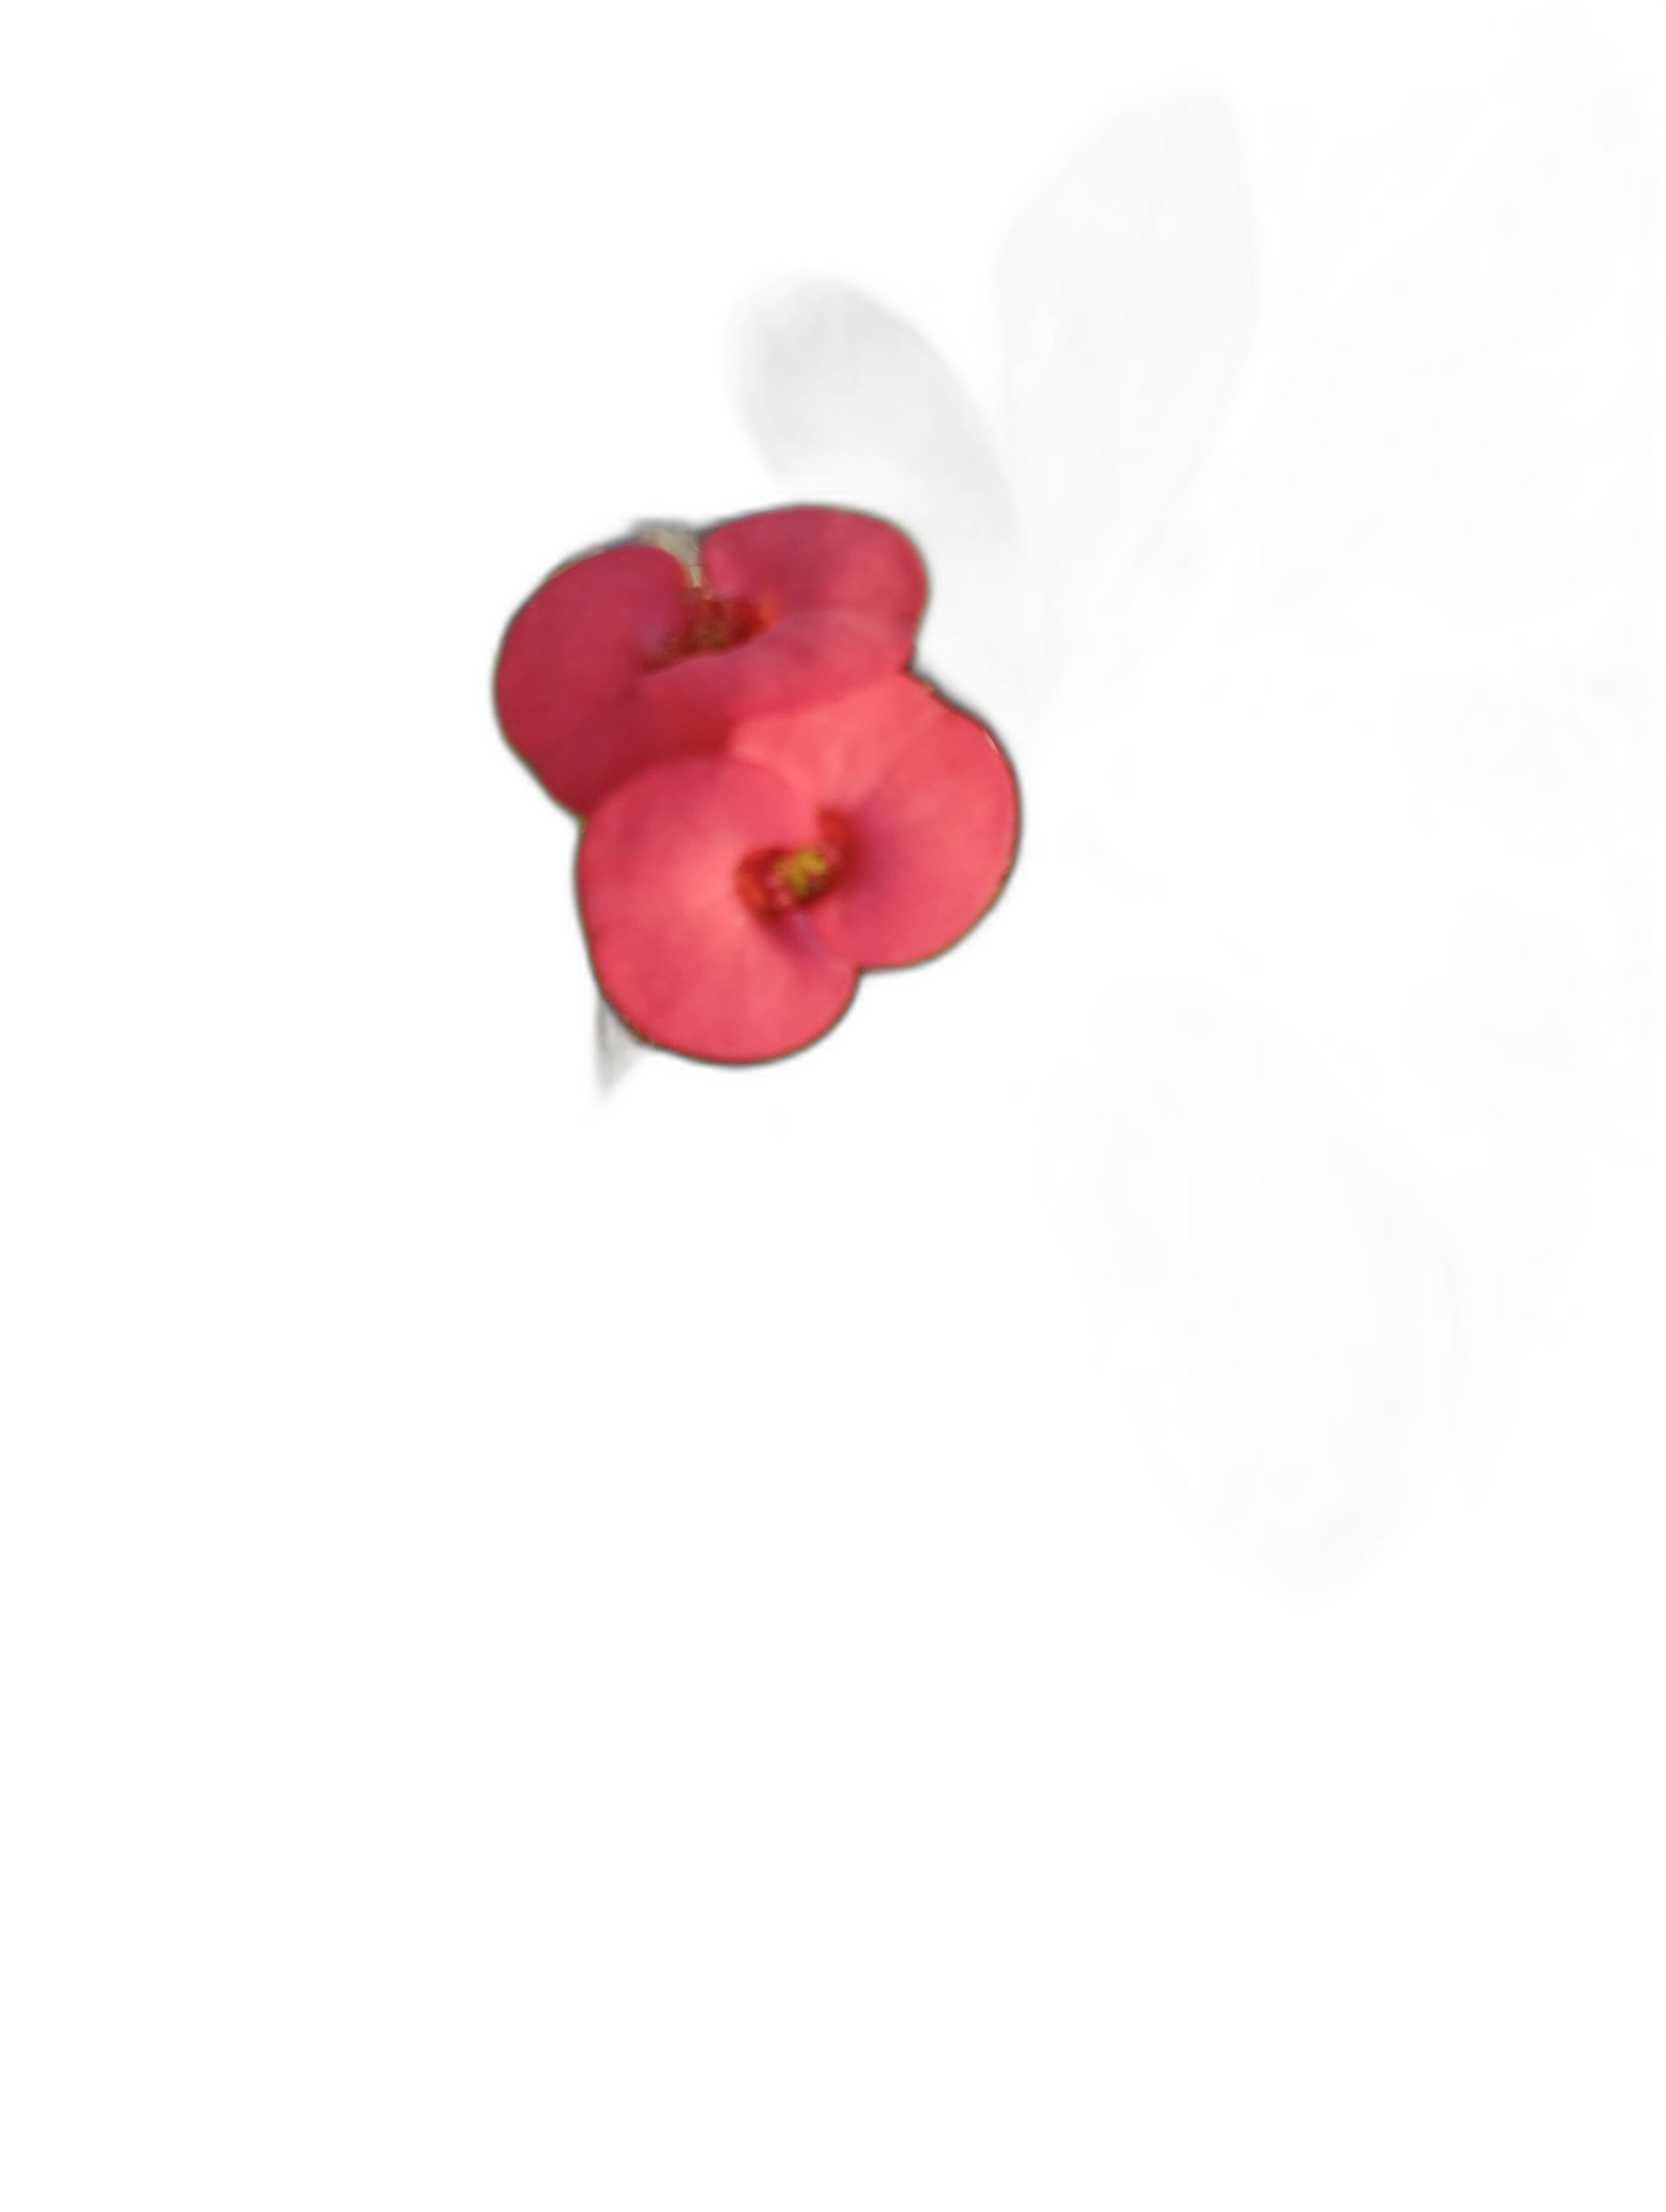
Label: Crown of thorns